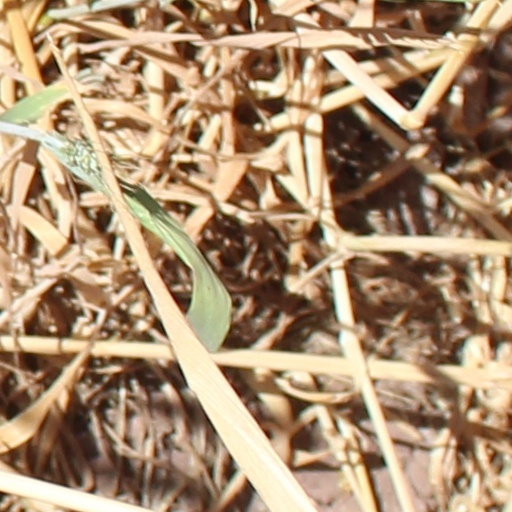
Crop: wheat